Della Street

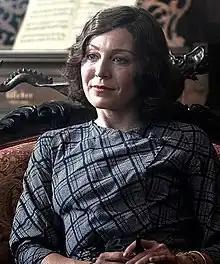
Juliet Rylance in HBO's "Perry Mason" (2020)

In the film adaptations made in the 1930s, Della Street was portrayed by five different actresses: Helen Trenholme ("The Case of the Howling Dog"), Claire Dodd ("The Case of the Curious Bride" and "The Case of the Velvet Claws"), Genevieve Tobin ("The Case of the Lucky Legs"), June Travis ("The Case of the Black Cat"), and Ann Dvorak ("The Case of the Stuttering Bishop").